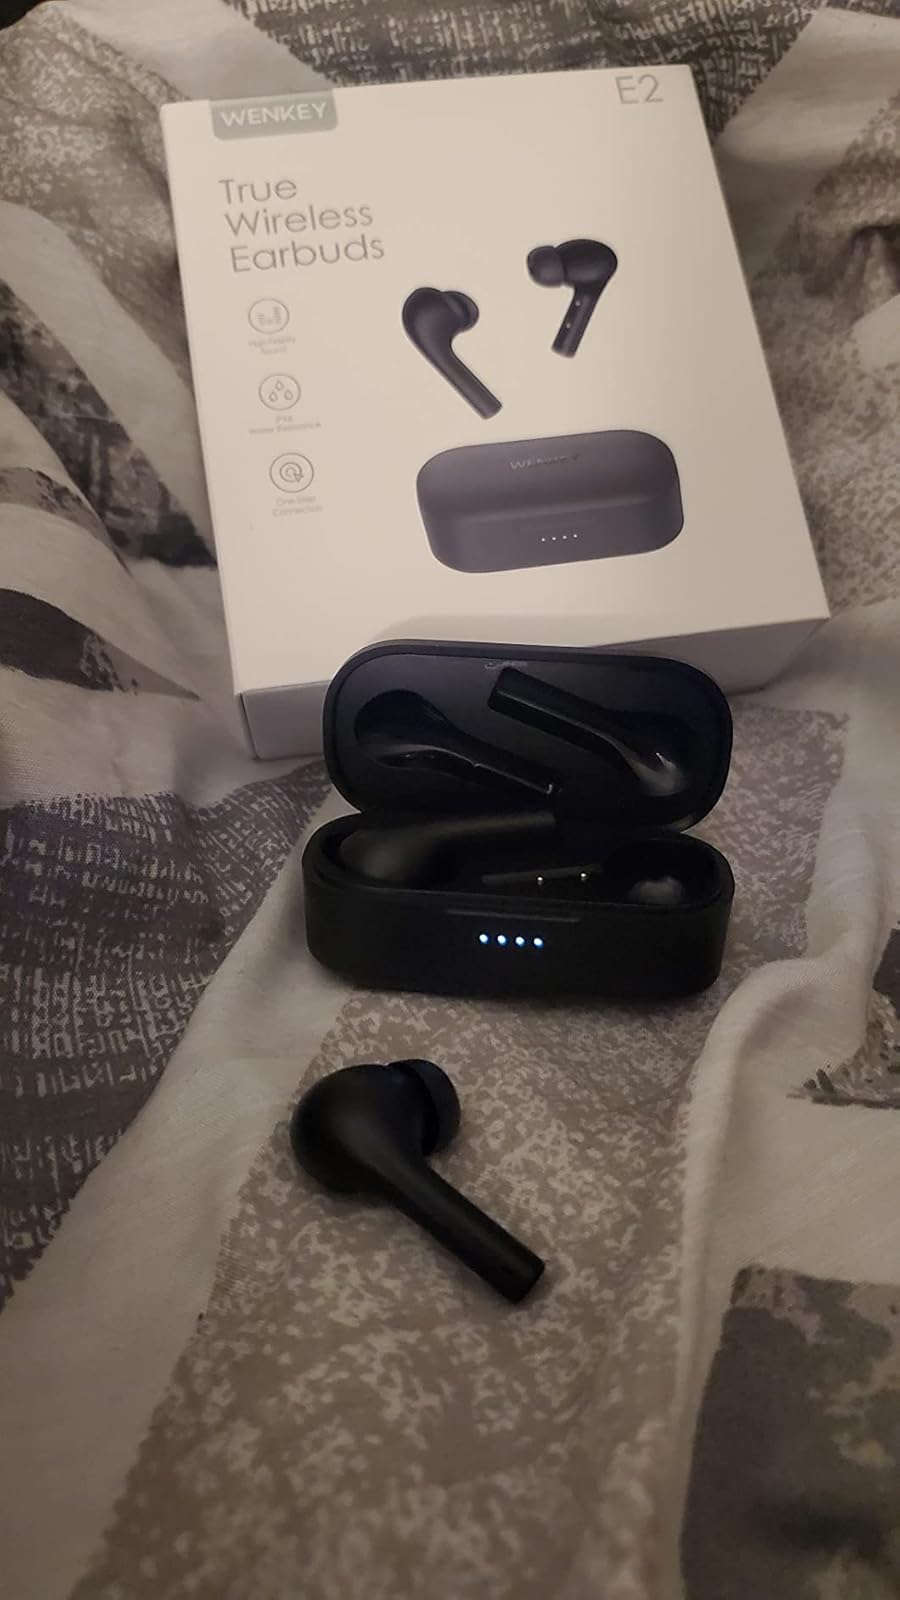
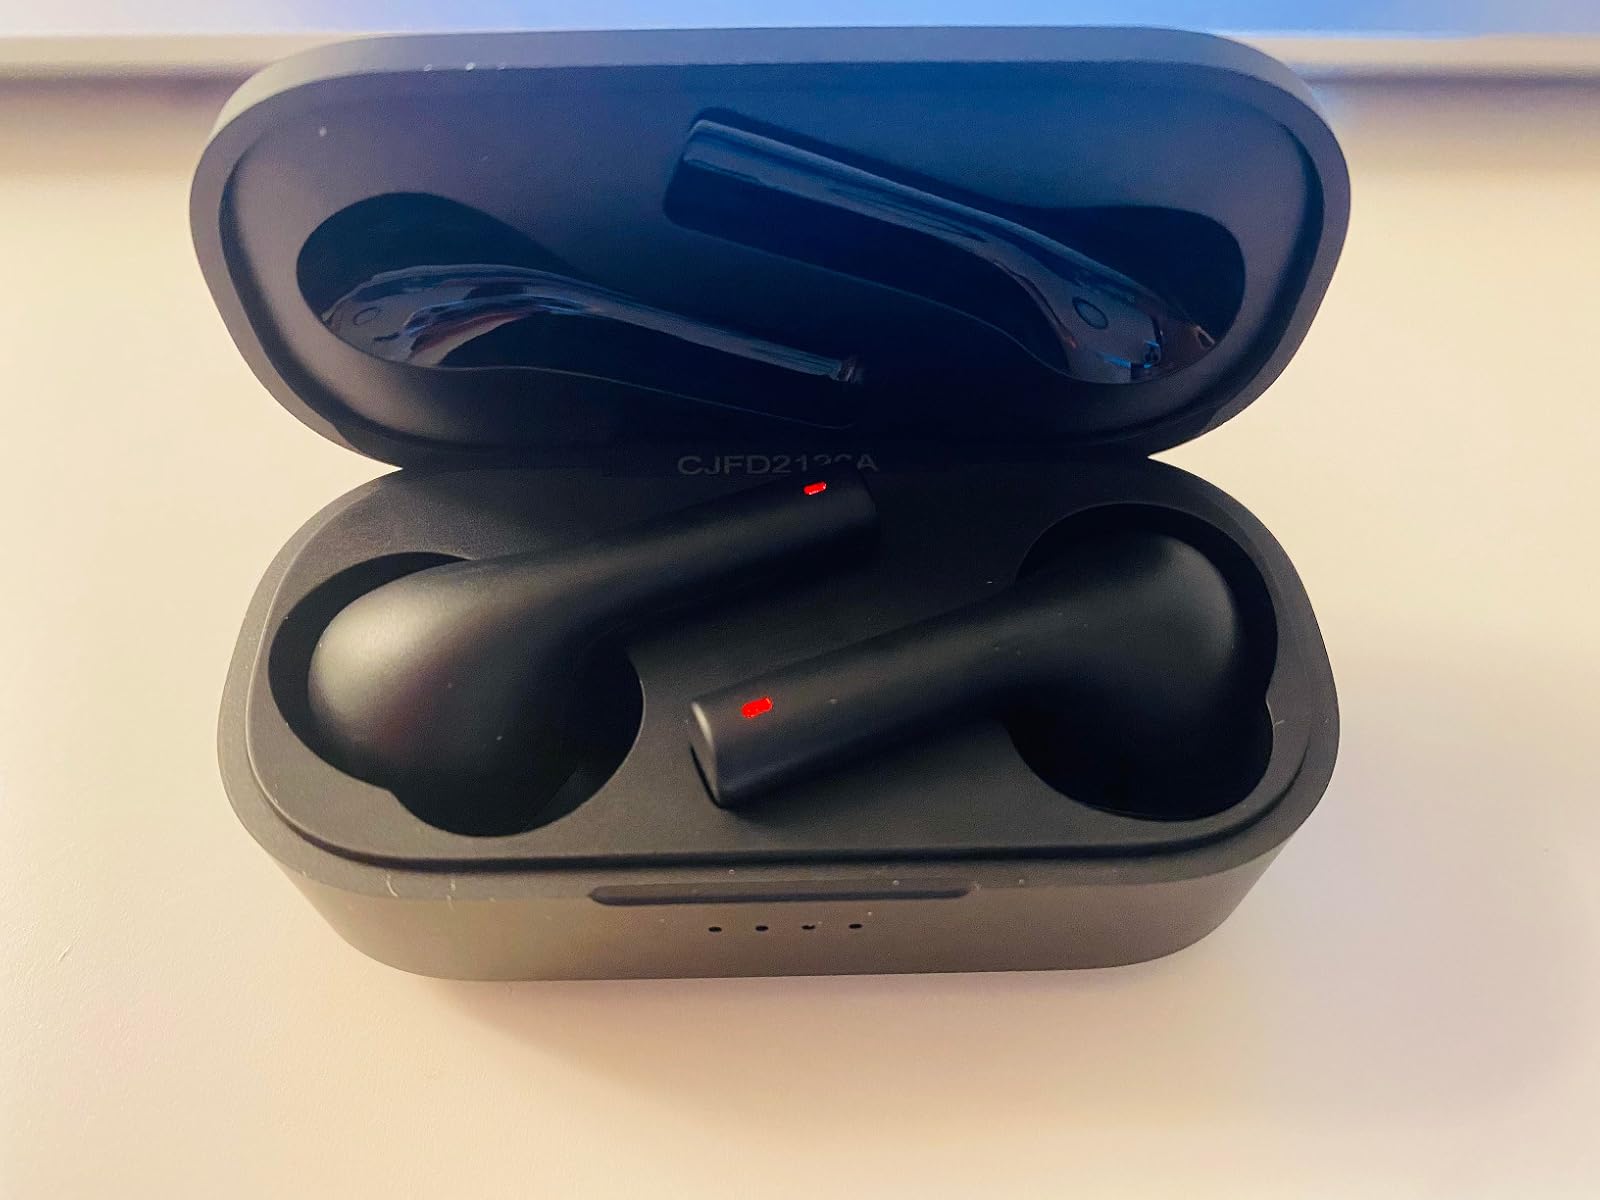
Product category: earbuds
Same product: yes